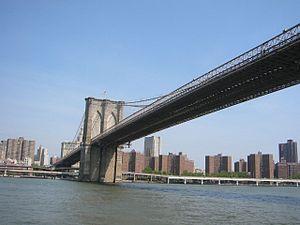
Two Bridges est un quartier de la ville de New York situé dans le sud-est de l'arrondissement de Manhattan, aux États-Unis. Bien que ses frontières ne soient pas clairement définies, on considère que le quartier est bordé par la East River à l'est, par le Lower East Side au nord, par South Street Seaport et le Financial District au sud, et par Chinatown à l'ouest; il s'étend donc entre le pont de Brooklyn et le pont de Manhattan, d'où son nom.